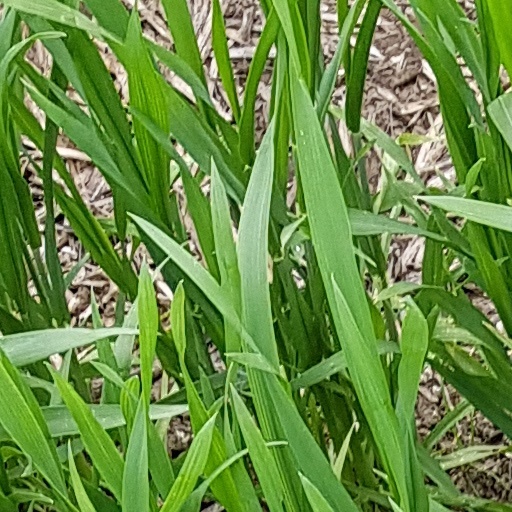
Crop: wheat